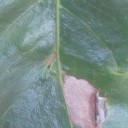
Label: Miner